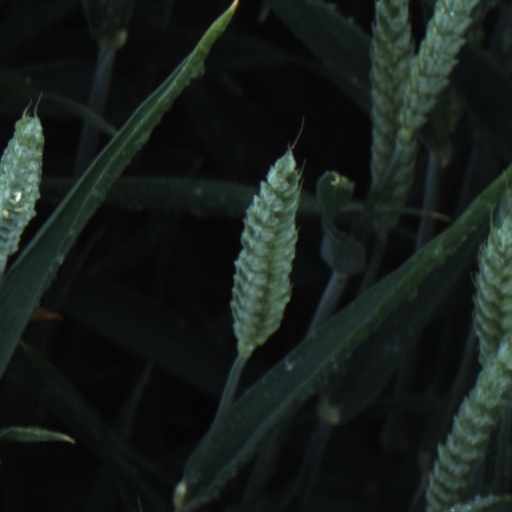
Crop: wheat